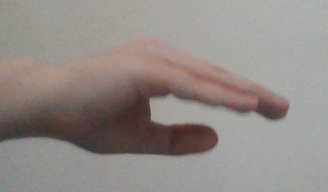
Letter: jeem